Balmoral Fire Station

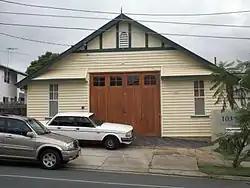
Residence in 2015

Balmoral Fire Station is a heritage-listed fire station at 105 Pashen Street, Morningside, Queensland, Australia. It was designed by architects Atkinson and Conrad and built from to 1929 by C. King. It was added to the Queensland Heritage Register on 26 November 1999.